Scarlet & Gold

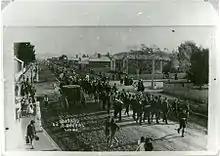
Waihi miner's strike 1912

The Waihi strike was the first union action in New Zealand where women played an active and innovative part. The play follows the changing fortunes of women from the three sectors that clashed dramatically in Waihi: the striking miners; the mine owners and shareholders; and the workers who crossed the line.